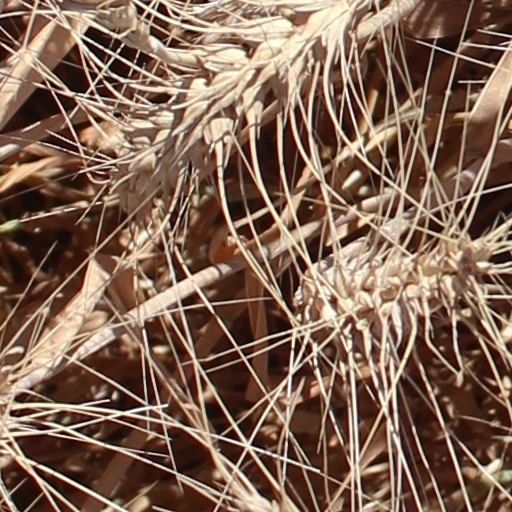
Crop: wheat